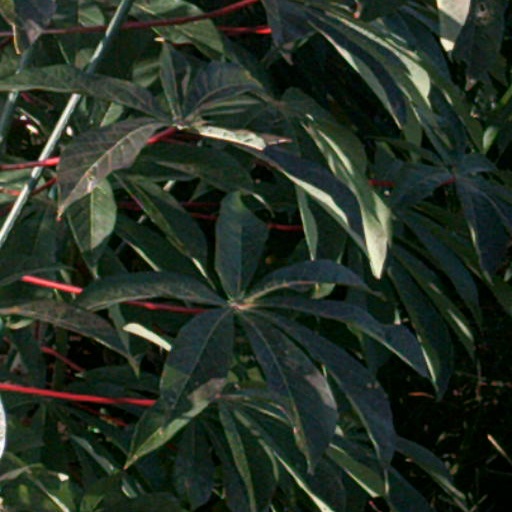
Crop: cassava